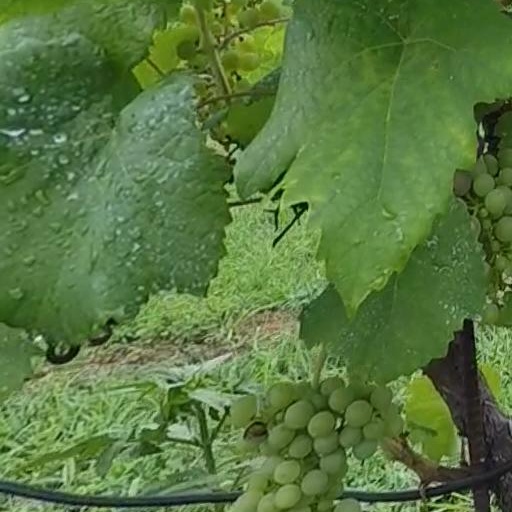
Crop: grape